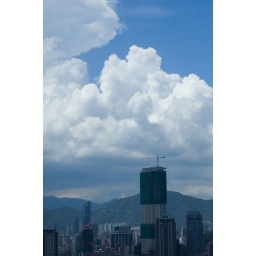
white cloud over kowloon